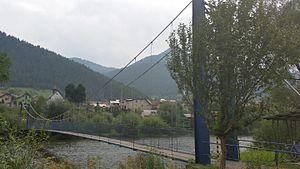
Švošov est un village de Slovaquie situé dans la région de Žilina.